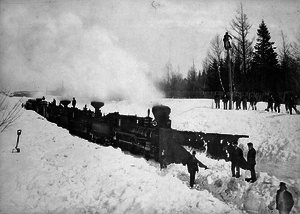
Chemin de fer du Grand Tronc. Locomotive chasse-neige et travailleurs à la gare Chaudière Junction (aujourd'hui dans le secteur Charny à Lévis, Québec).
Charny est l'un des dix quartiers de la ville de Lévis et l'un des quatre situés dans l'arrondissement Les Chutes-de-la-Chaudière-Est, dans la région de la Chaudière-Appalaches au Québec. Cette ancienne municipalité créée en 1903 fusionna à Lévis le 1ᵉʳ janvier 2002. On y dénombre 12 002 habitants.